Bartter syndrome

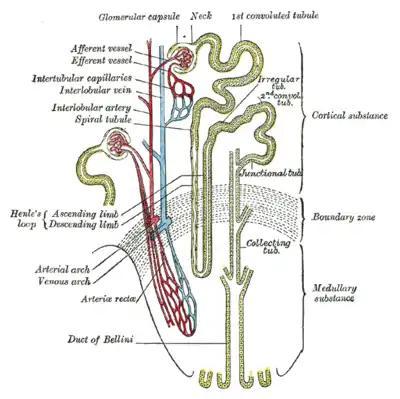
Scheme of renal tubule and its vascular supply.

Bartter syndrome (BS) is a rare inherited disease characterised by a defect in the thick ascending limb of the loop of Henle, which results in low potassium levels (hypokalemia), increased blood pH (alkalosis), and normal to low blood pressure. There are two types of Bartter syndrome: neonatal and classic. A closely associated disorder, Gitelman syndrome, is milder than both subtypes of Bartter syndrome.